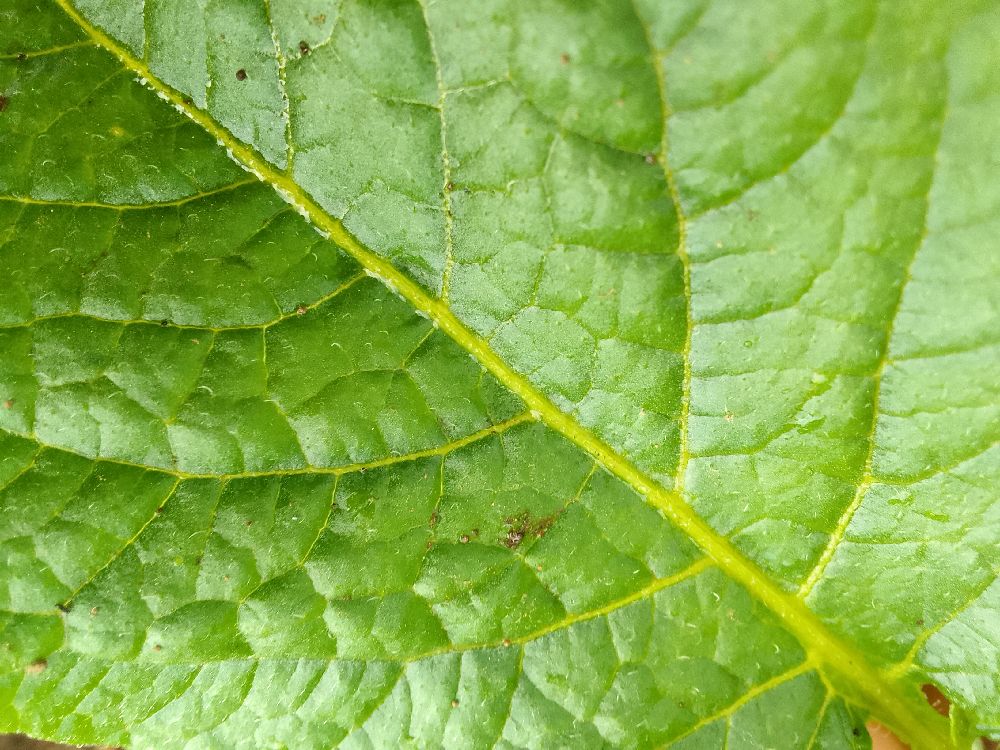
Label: Healthy